Jerry Falwell Jr.

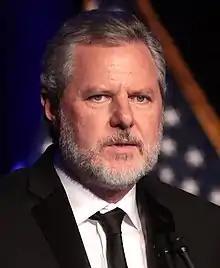
Falwell in 2019

Jerry Lamon Falwell Jr. (born June 17, 1962) is an American evangelical attorney and former academic administrator. Starting with his 2007 appointment upon the death of his father, televangelist and conservative activist Jerry Falwell, Falwell served as the president of Liberty University in Lynchburg, Virginia, until resigning in August 2020 amid a sex scandal.